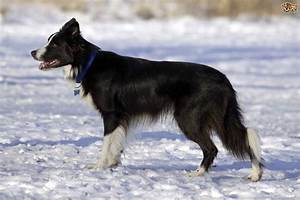
Label: cane